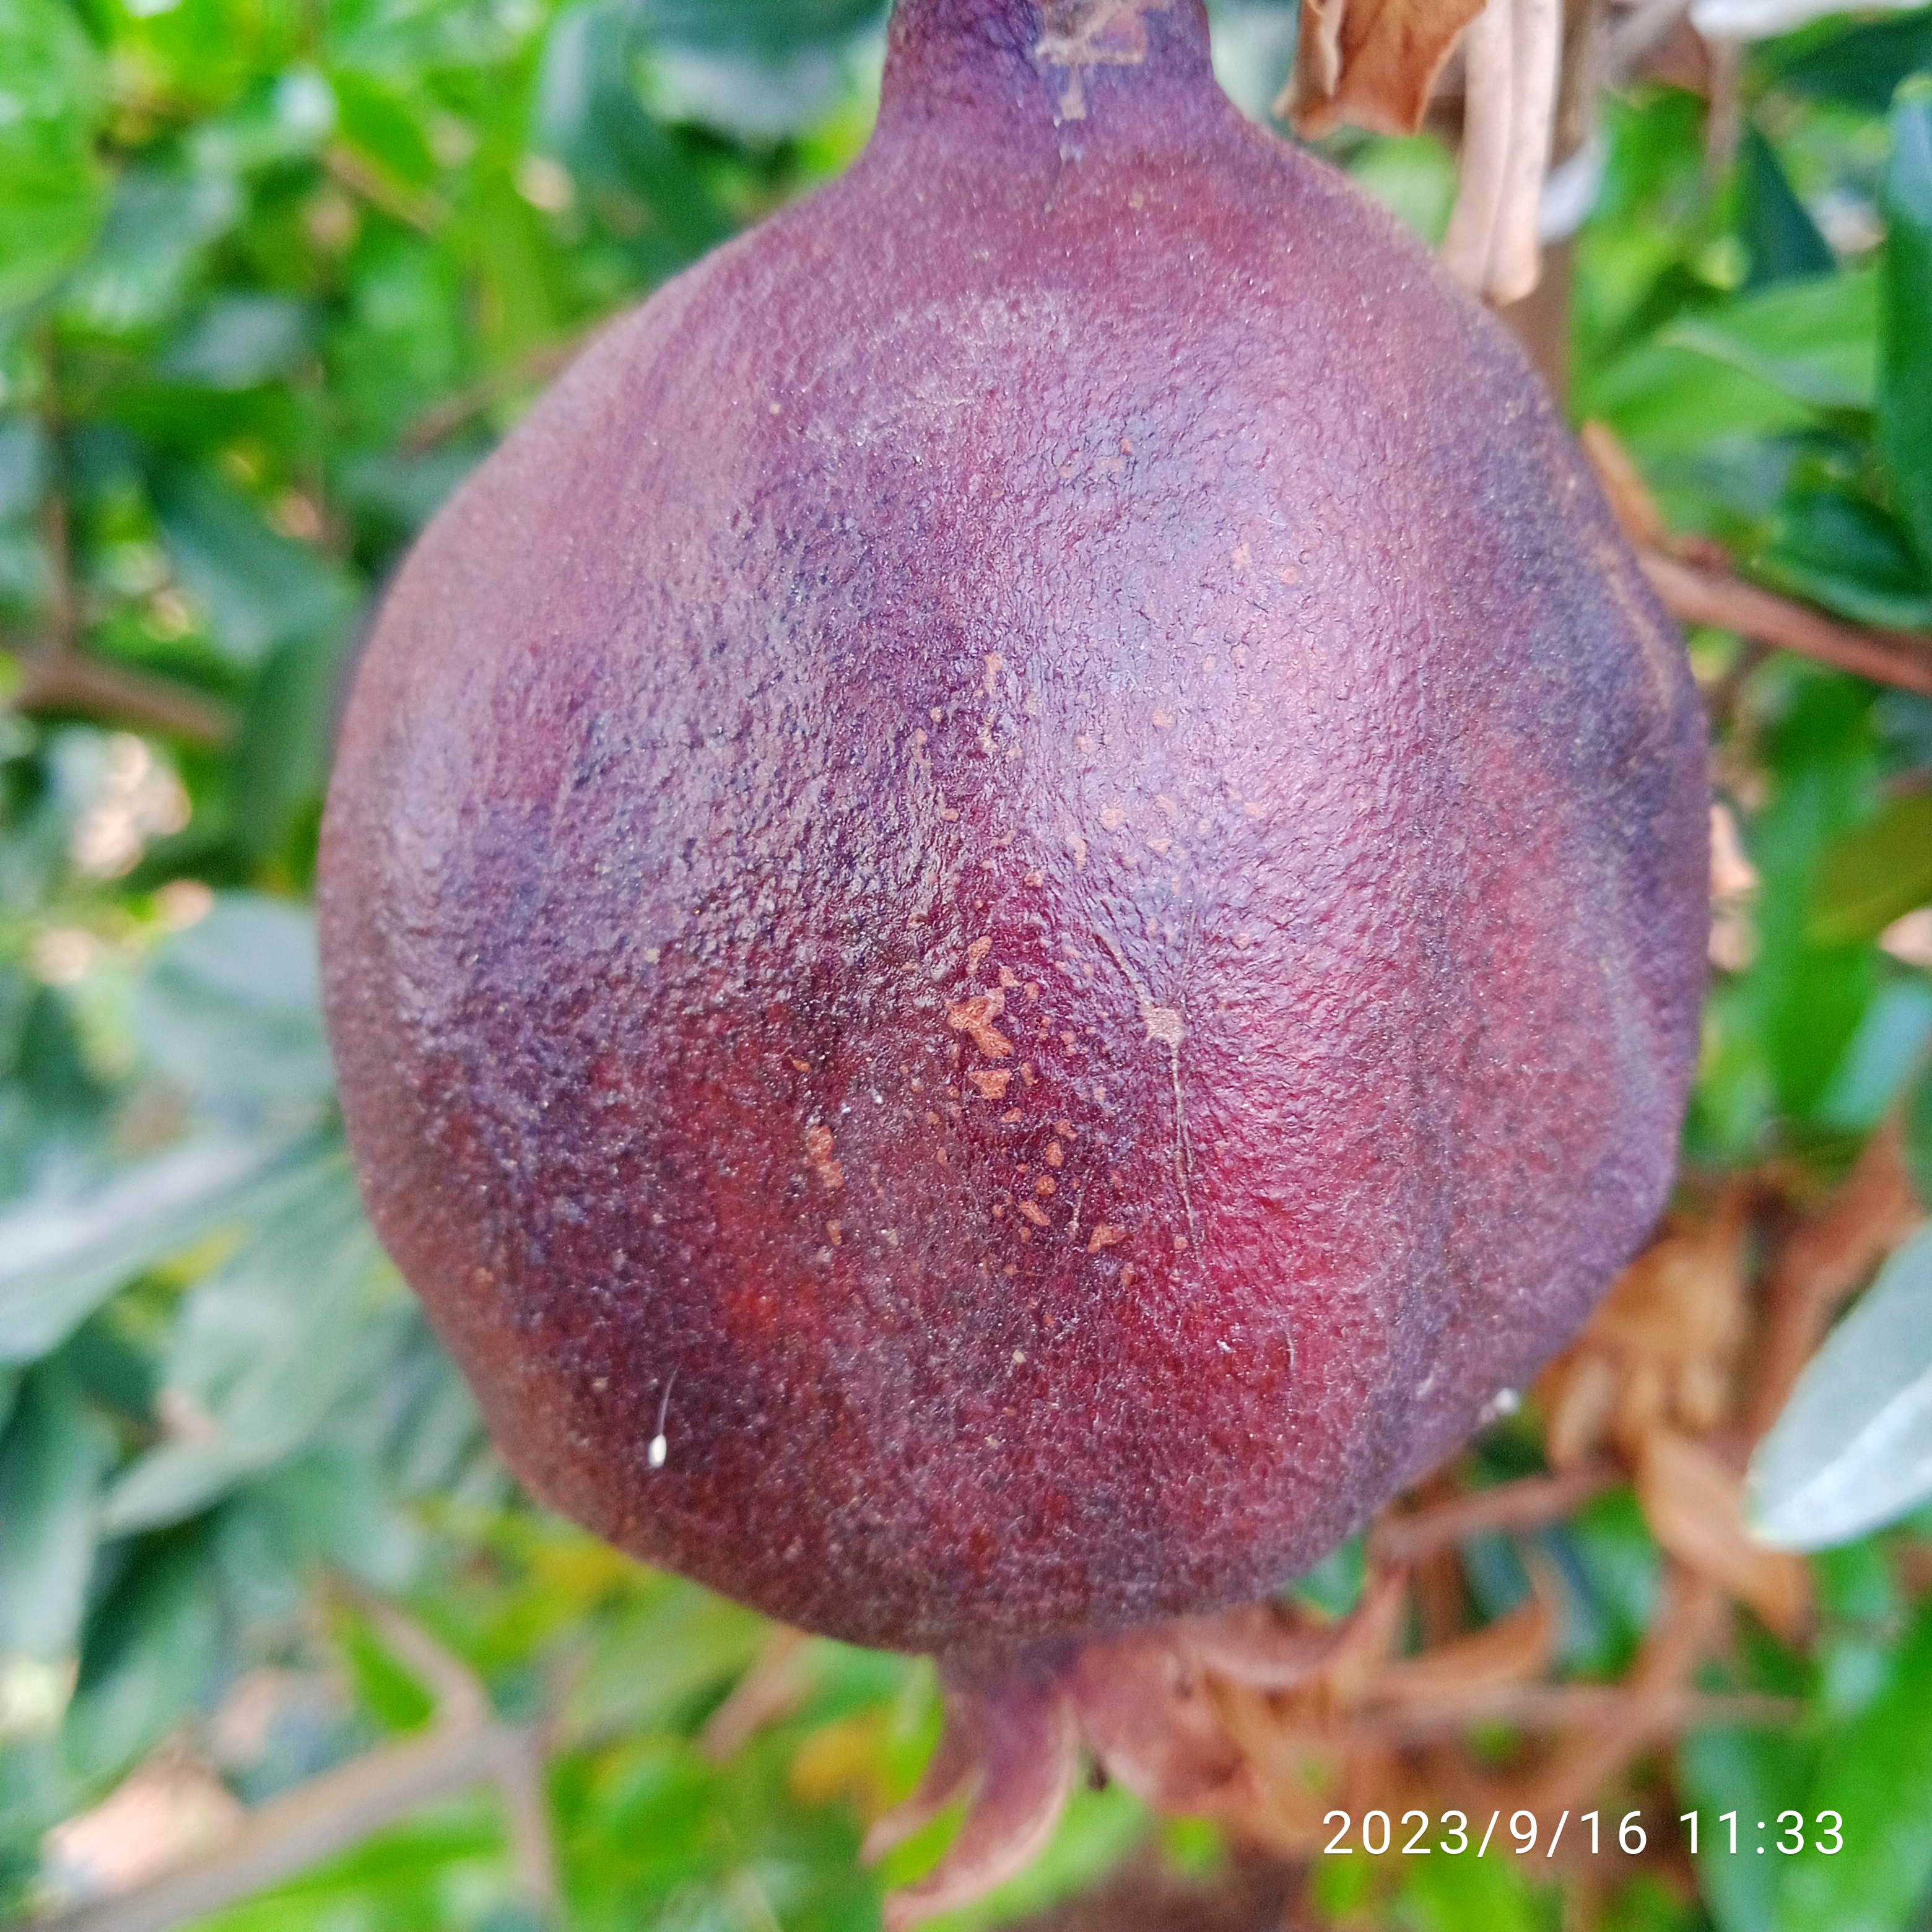
Label: Alternaria